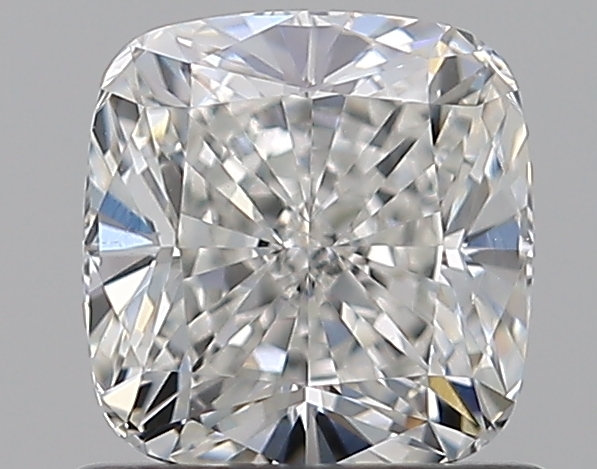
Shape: cushion
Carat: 0.96
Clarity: VS1
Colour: G
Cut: VG
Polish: EX
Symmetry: EX
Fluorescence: F
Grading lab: GIA
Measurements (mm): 5.57 x 5.37 x 3.78